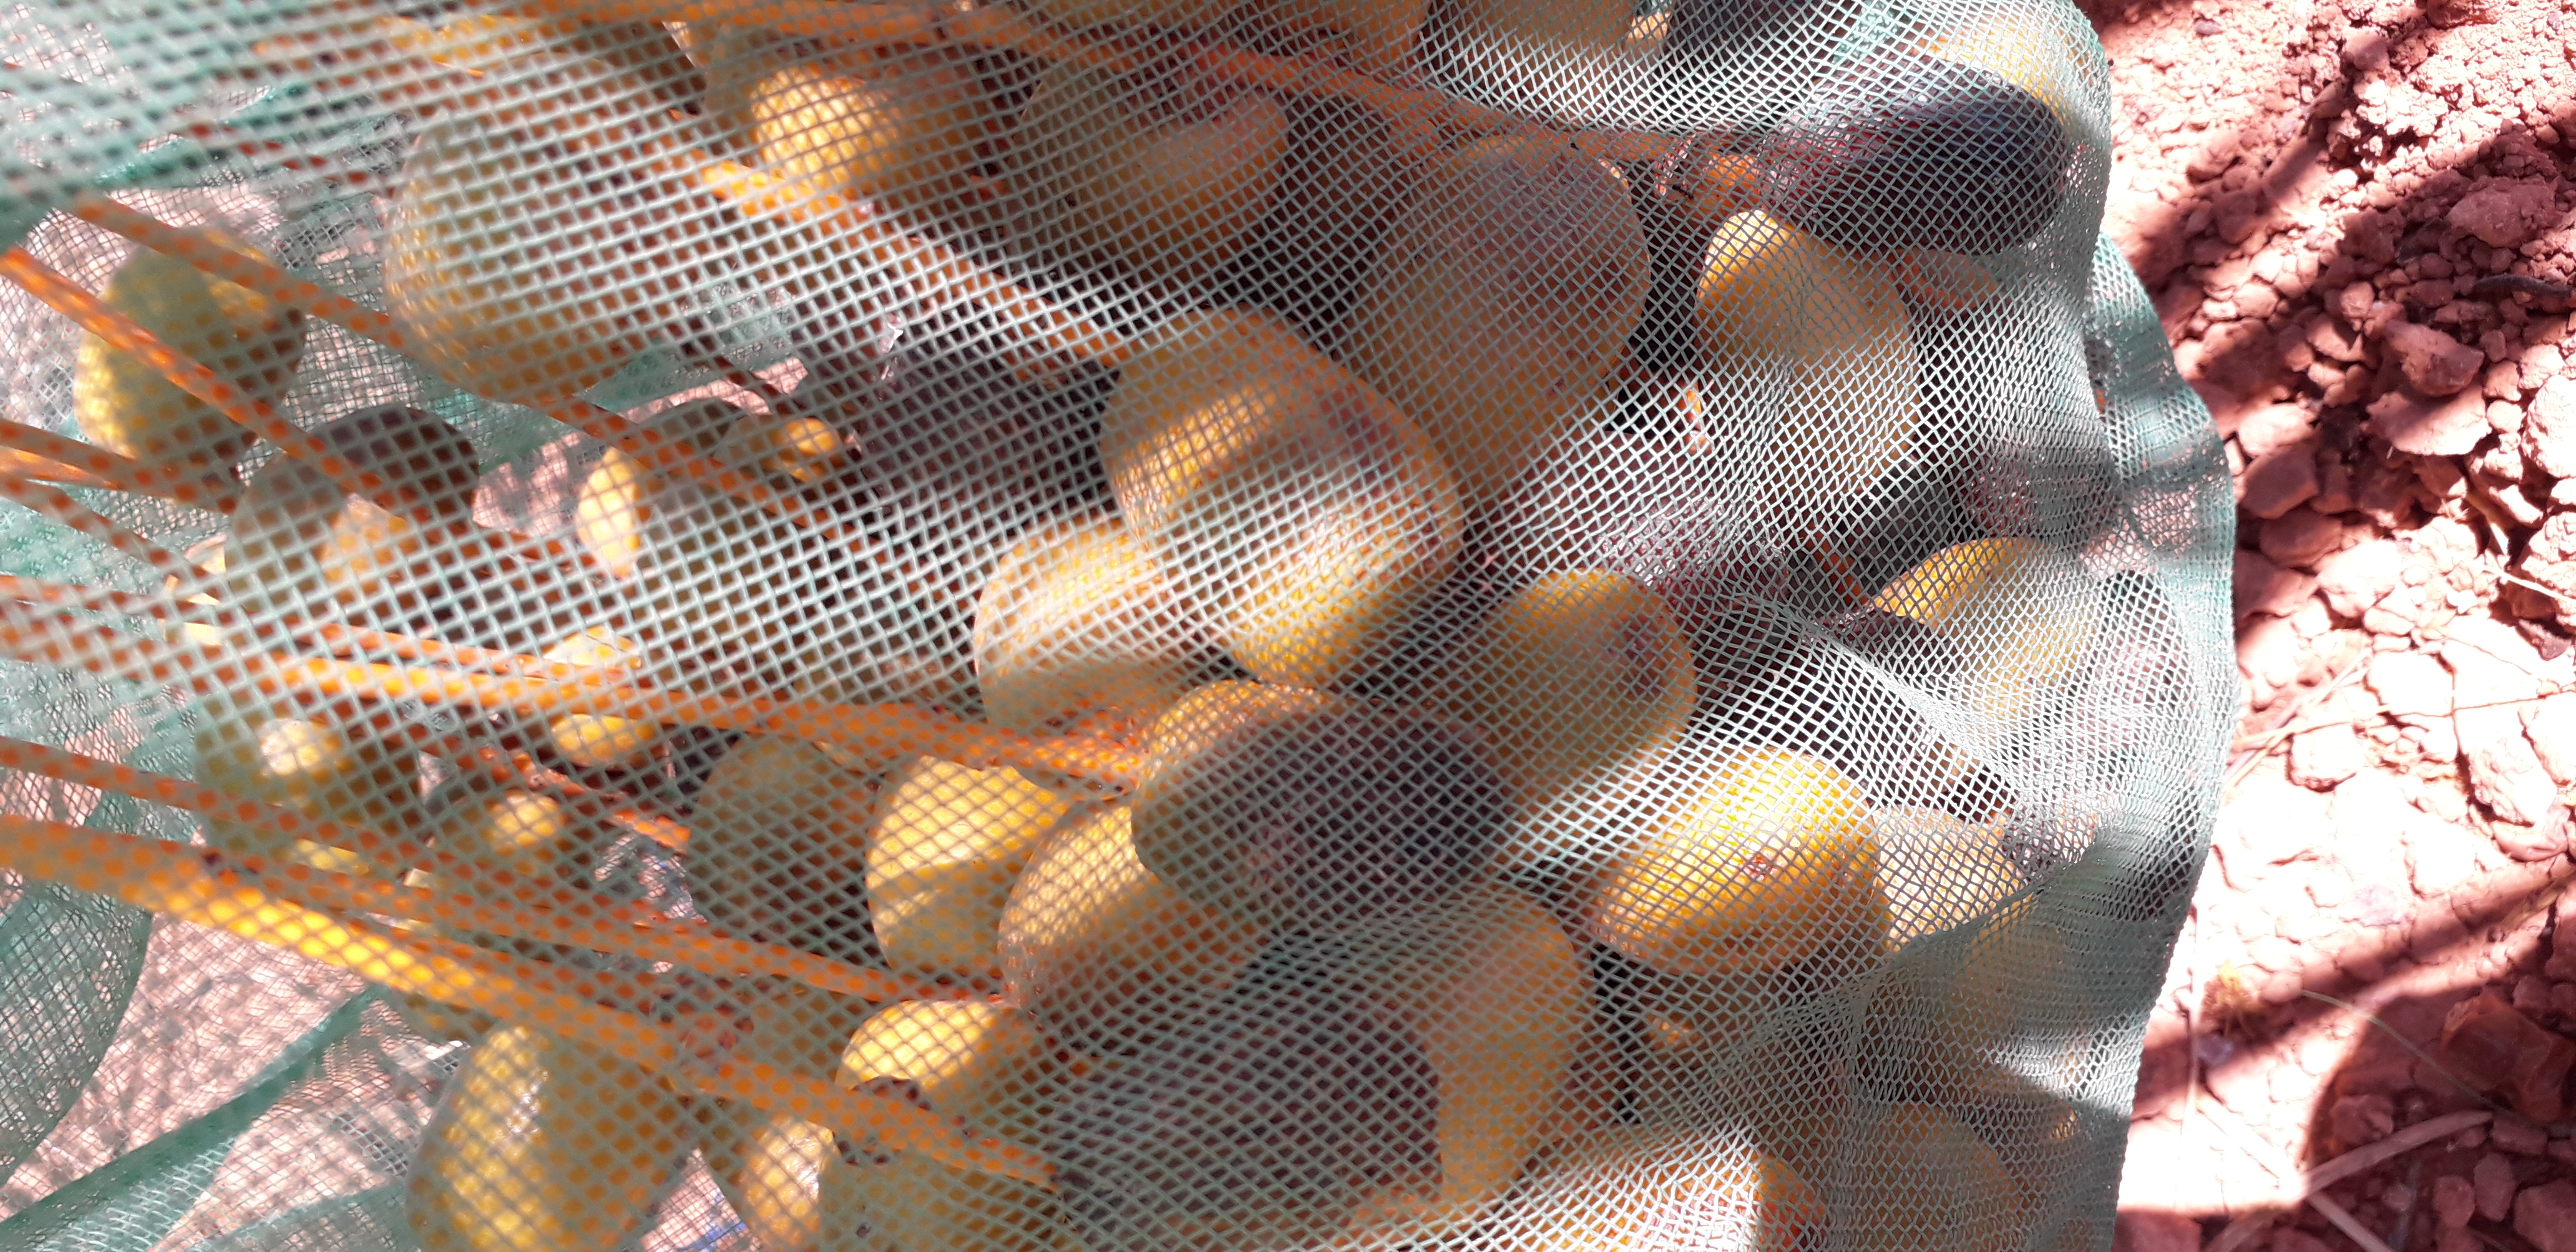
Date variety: Boufagous